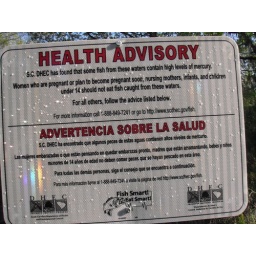
All the DHEC warning signs don't building confidence in the health of our rivers!